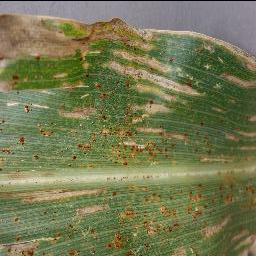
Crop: corn
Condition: (maize)_cercospora_spot_gray_spot